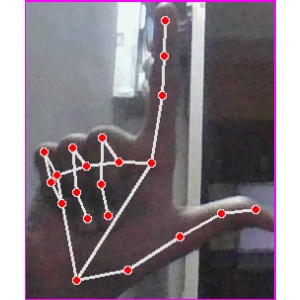
अक्षर: ल